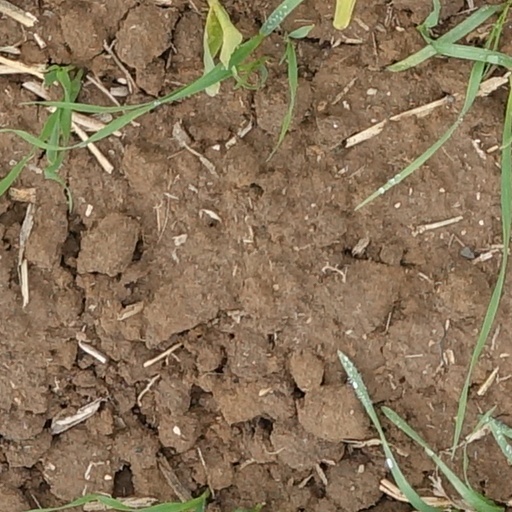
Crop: wheat